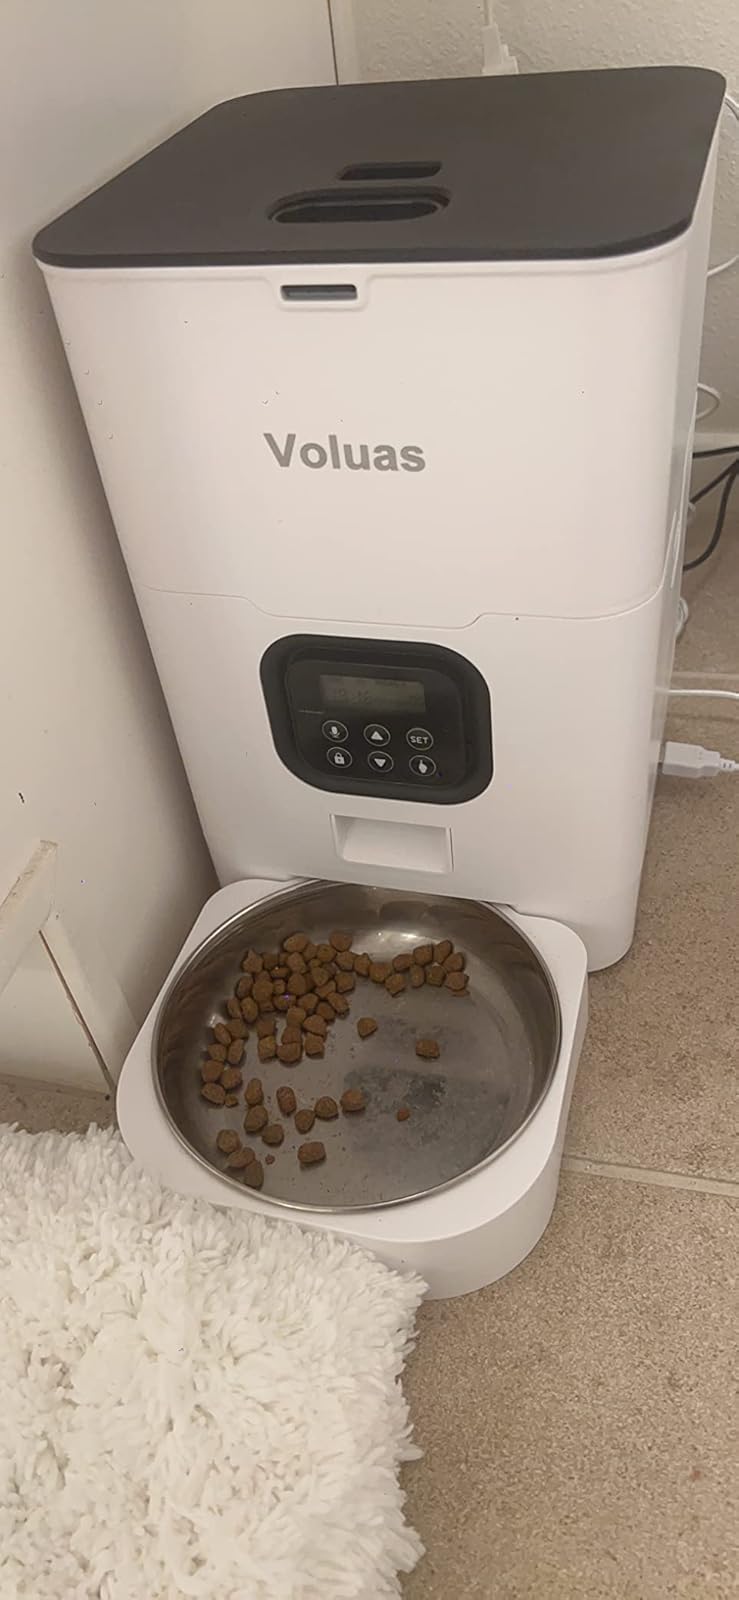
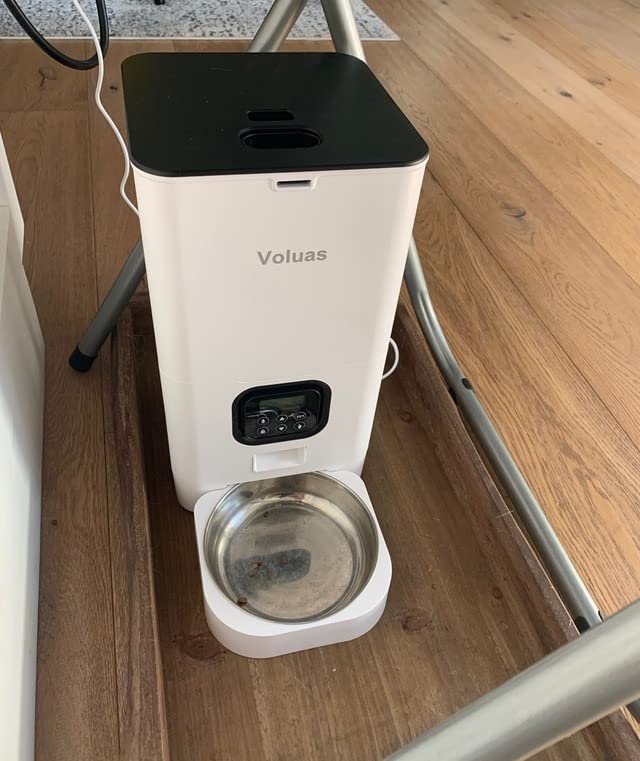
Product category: items_feeder
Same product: yes